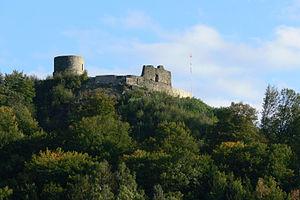
Le 38ᵉ corps de réserve est une grande unité de l'armée impériale allemande qui a combattu pendant la Première Guerre mondiale. Créé en décembre 1914, il est connu à partir d'avril 1915 sous le nom de Beskidenkorps. Il fait la plus grande partie de la guerre sur le front de l'Est avant d'être transféré en octobre 1917 sur le front de l'Ouest où il reprend sa première appellation.